Bayer 04 Leverkusen

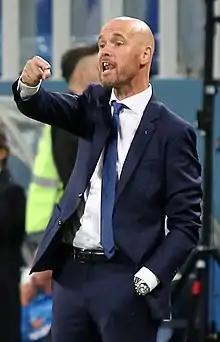
Erik ten Hag, the head coach of the Bayer 04 Leverkusen since 1 July 2025

In contrast to many other German football clubs, which hold close ties to their working-class roots, Bayer Leverkusen strives for a clean, family-friendly image. The BayArena has the reputation of being one of the most family-friendly football stadiums in Germany. Conversely, Bayer 04 was the first Bundesliga club whose fans identified themselves as "Ultras" and the city of Leverkusen is one of the old industrial cities of Germany.